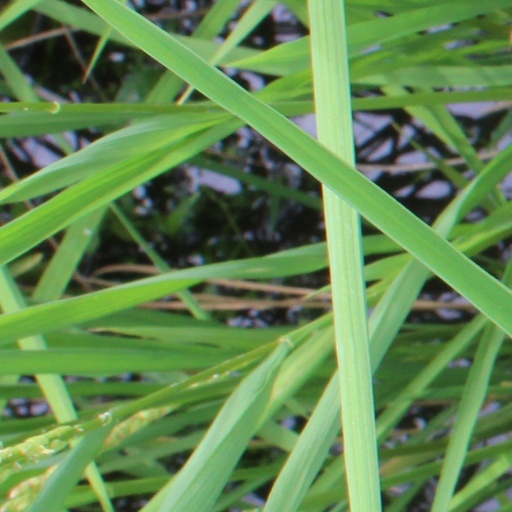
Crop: rice